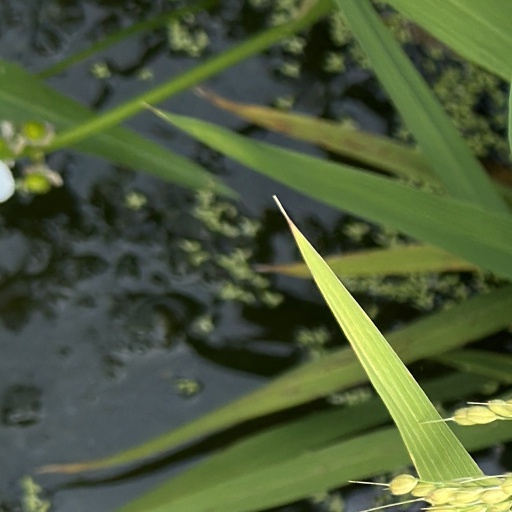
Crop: rice